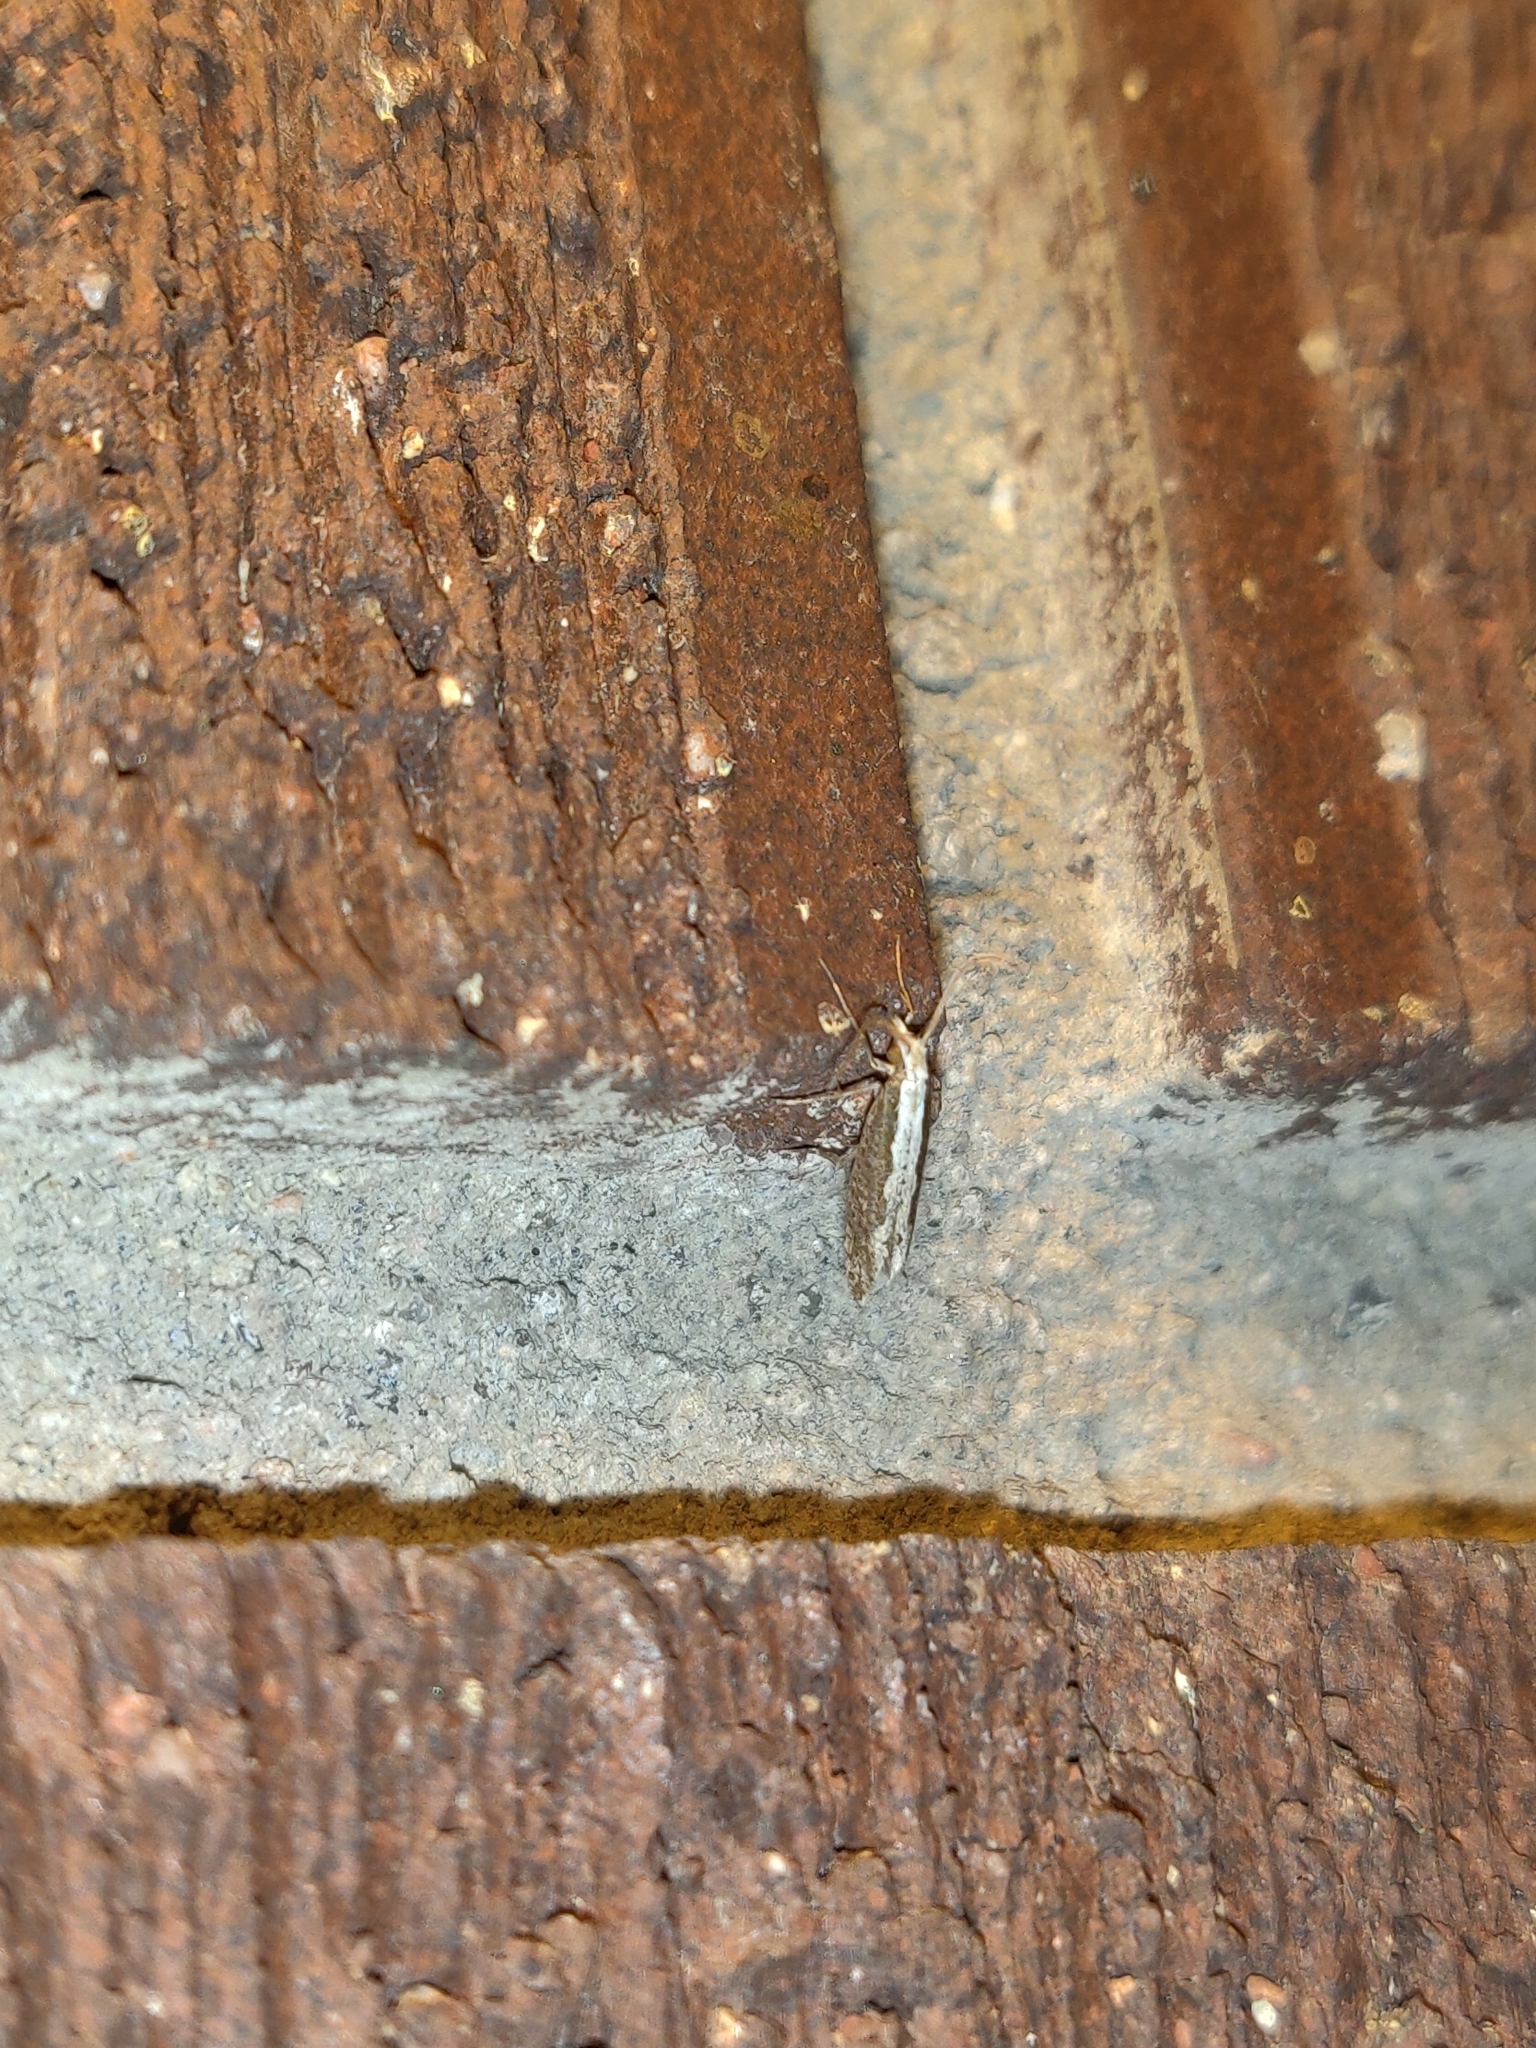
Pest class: diamondback_moth